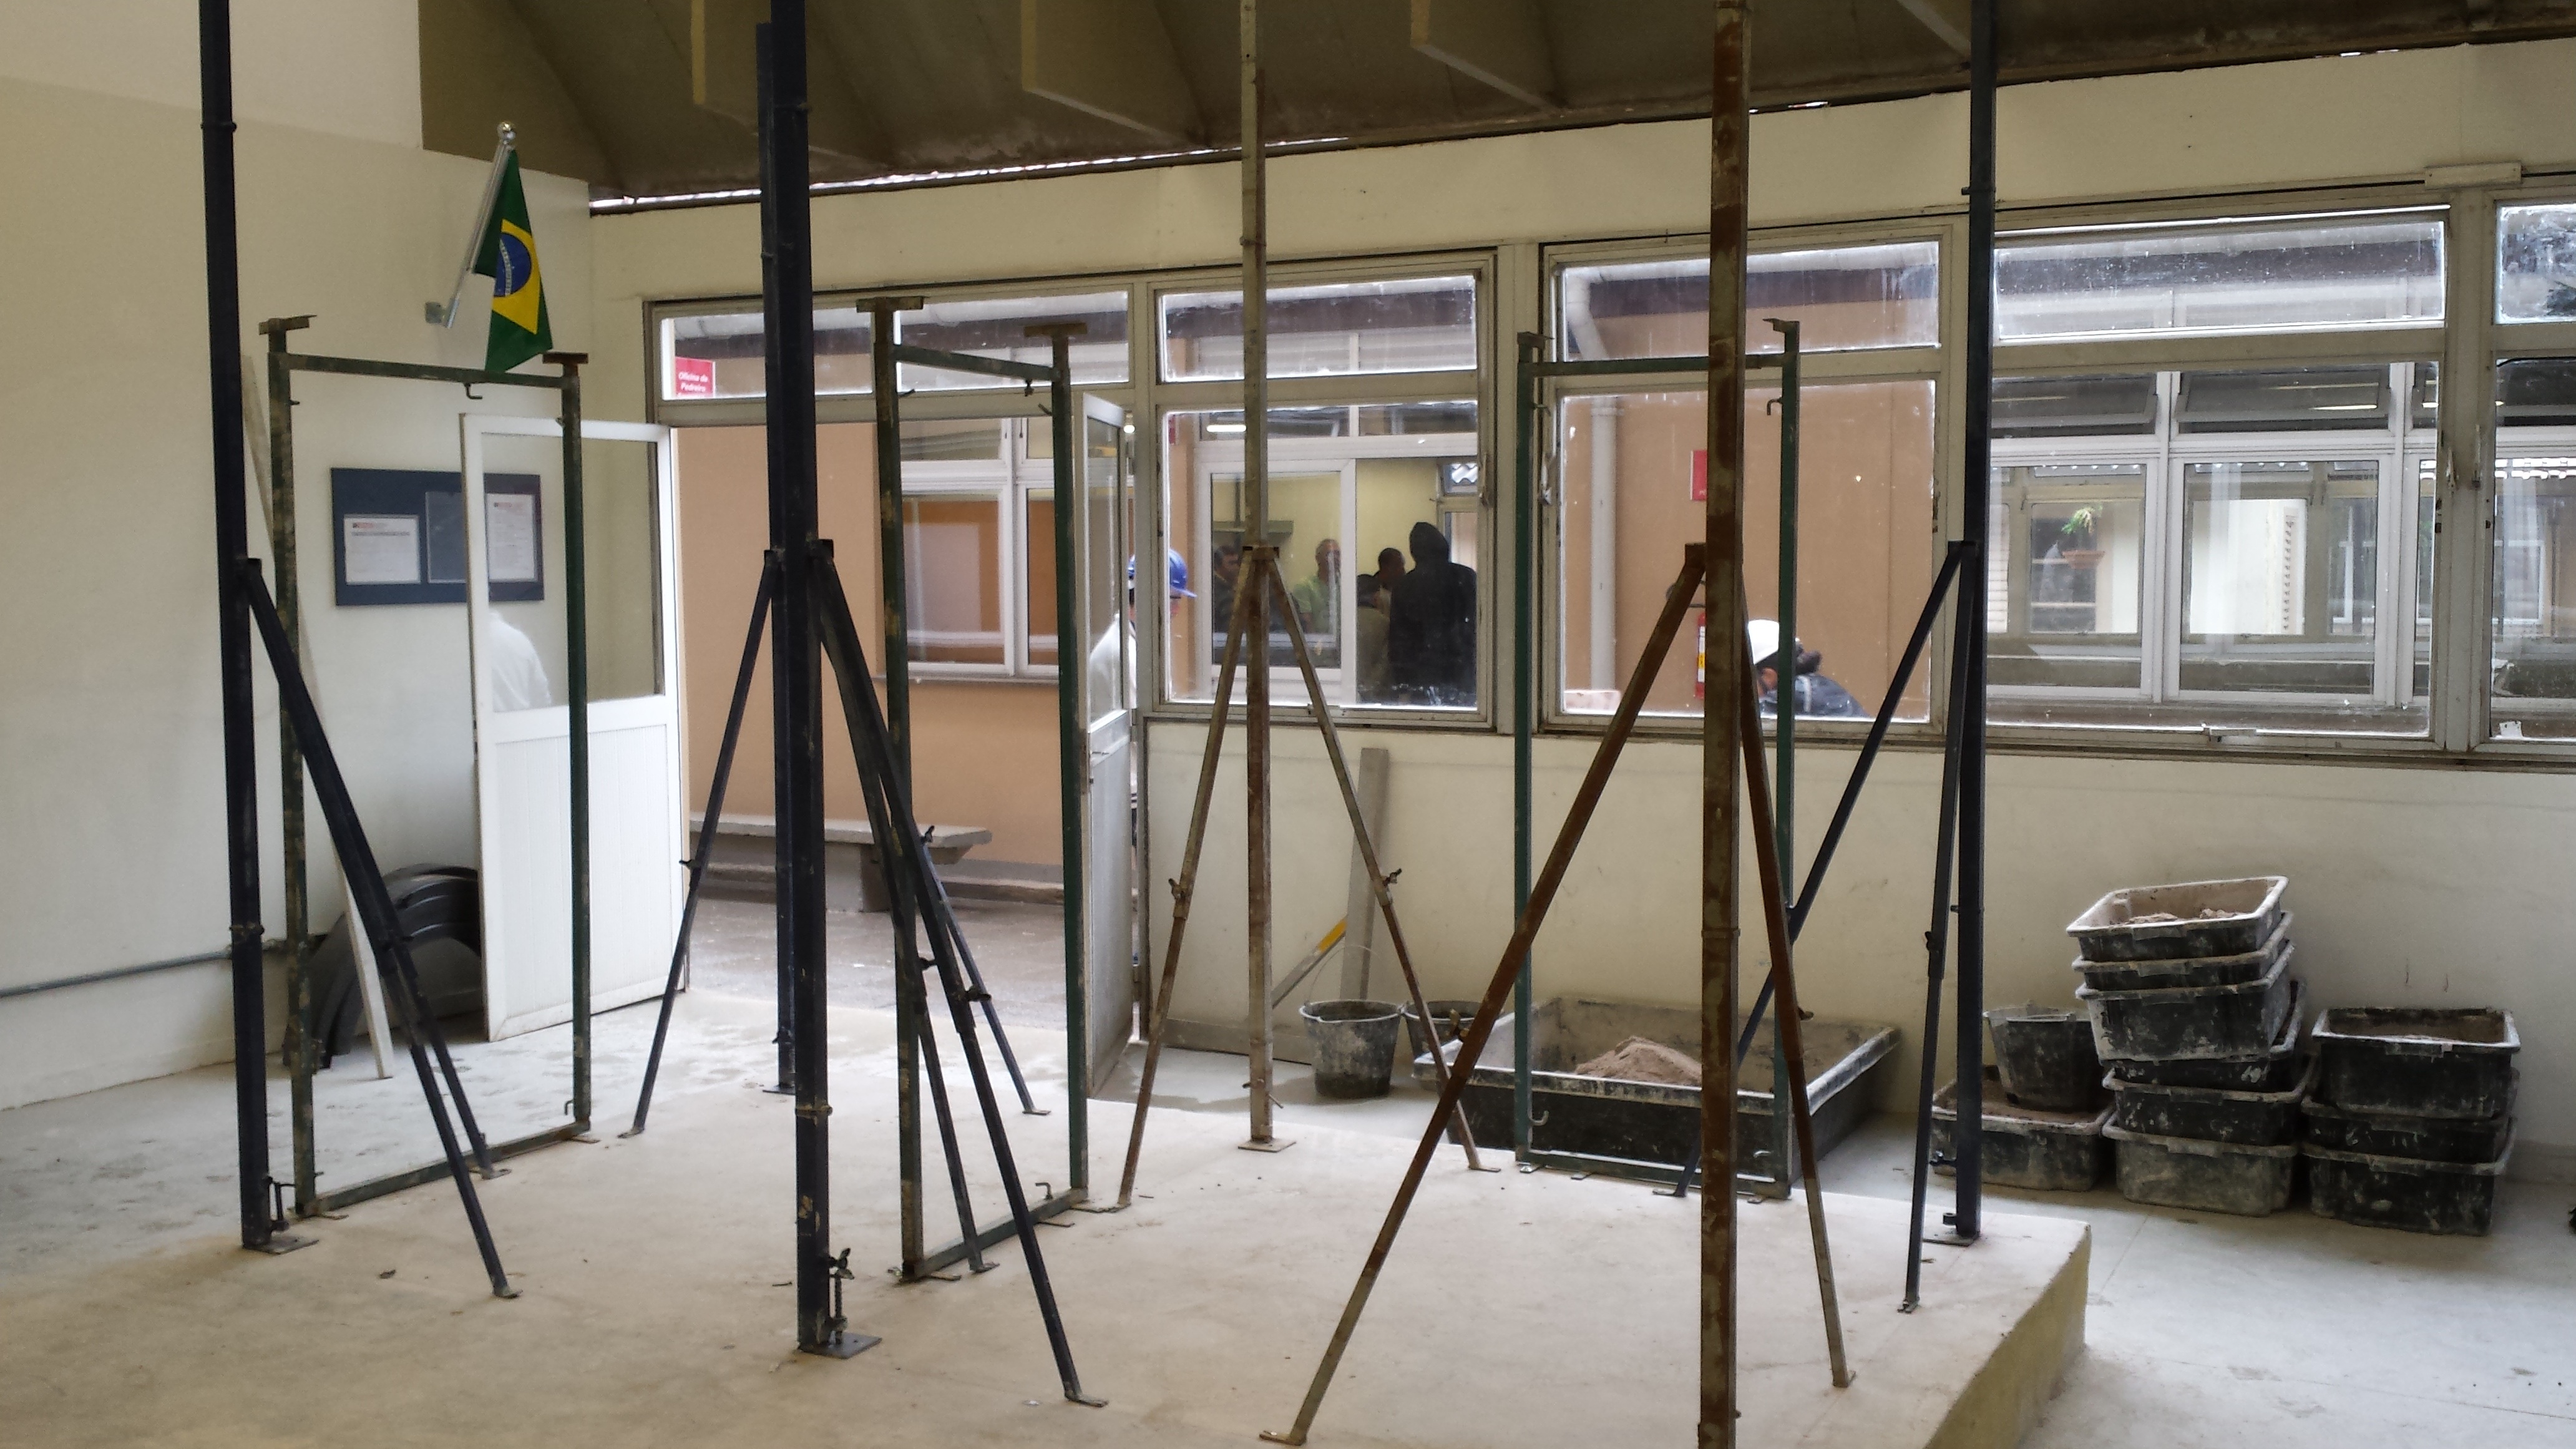
building, home, construction, furniture, interior design, tourist attraction, template iron